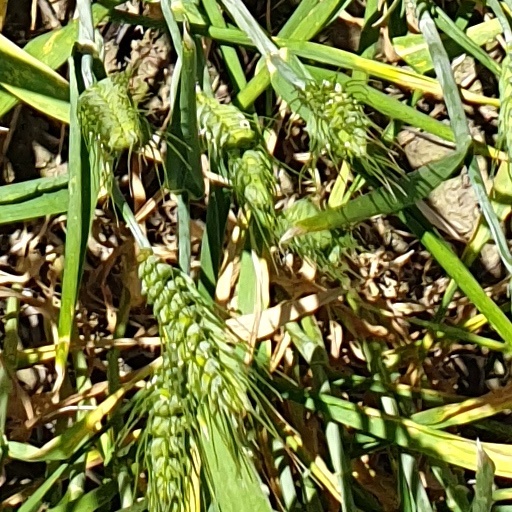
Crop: wheat